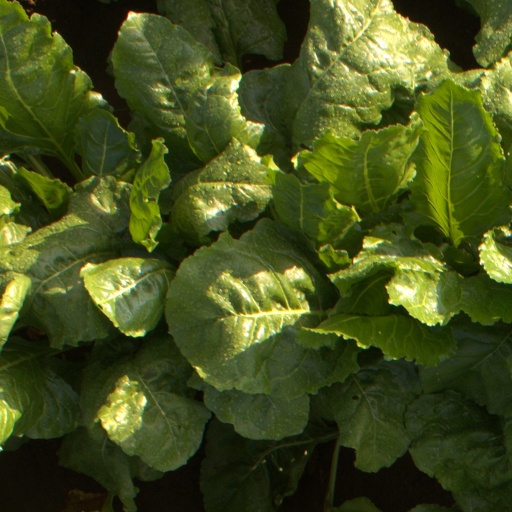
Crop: sugar beet